Communist League of America

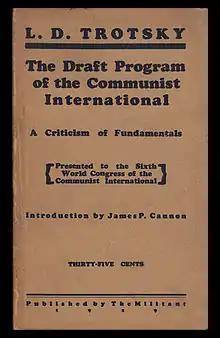
The Communist League of America published more than a dozen books and pamphlets by Leon Trotsky during its six years of existence.

Cannon, Shachtman, and Abern initially conceived of their task as that of reforming rather than replacing the Communist Party. Historian Constance Myers has explained their thinking in this manner: